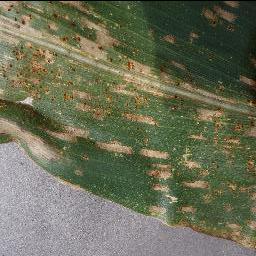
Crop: corn
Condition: (maize)_cercospora_spot_gray_spot